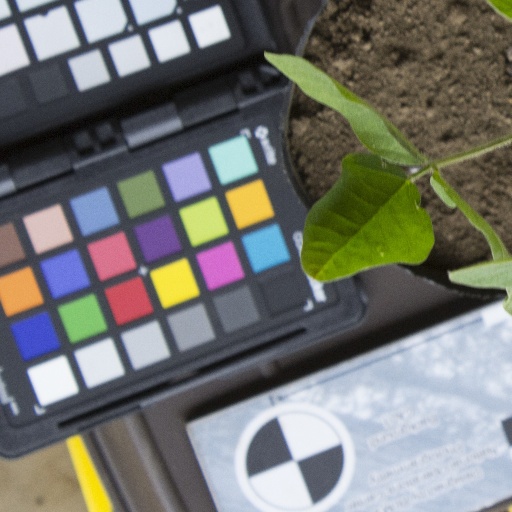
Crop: soybean